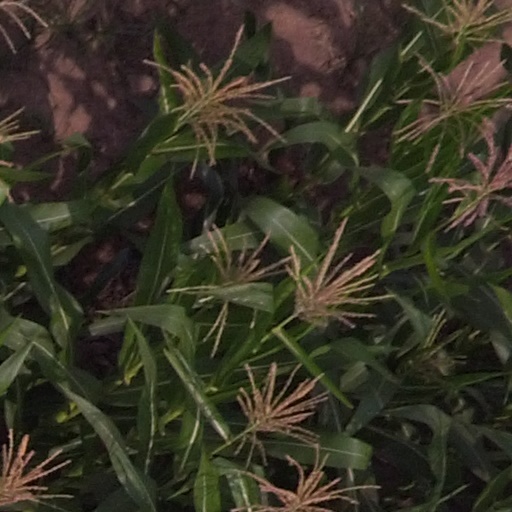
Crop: maize; corn